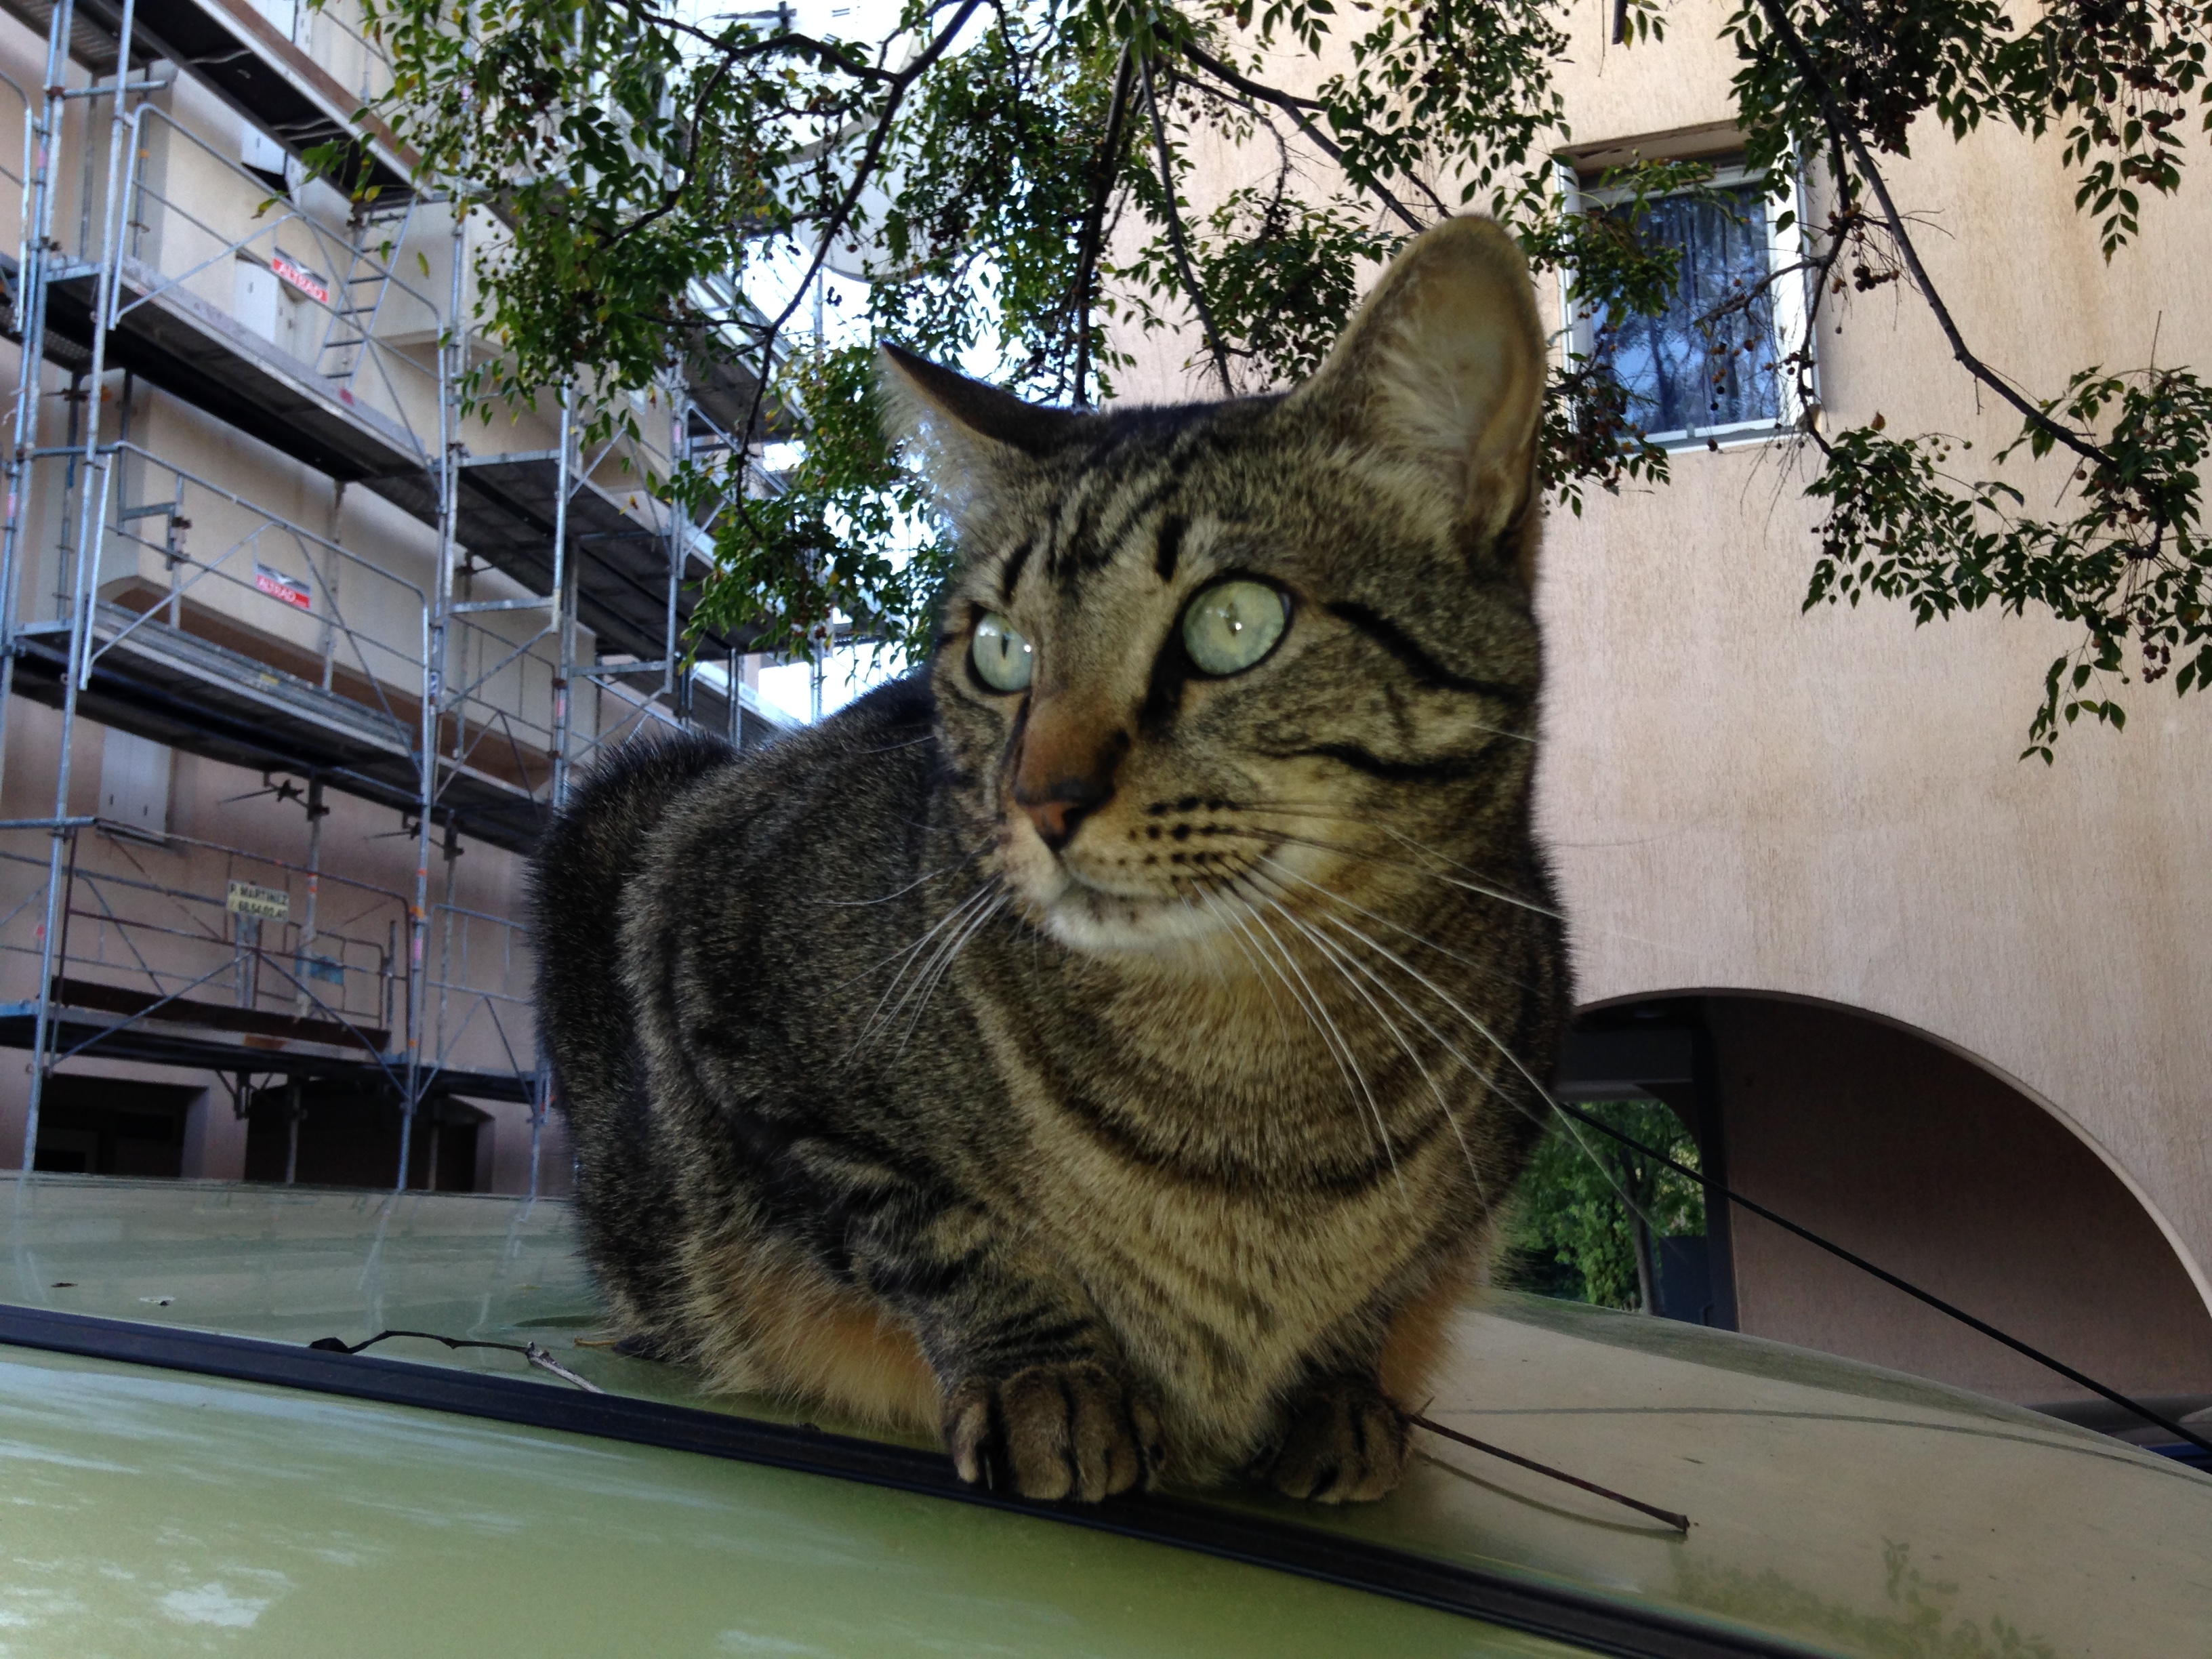
france, europe, cat, mammal, fauna, whiskers, midi, feliscatus, vertebrate, chat, montpellier, languedocroussillon, hrault, jacou, hauskatze, marbr, habitations, quartier, ste, blotched, tabby cat, european shorthair, small to medium sized cats, cat like mammal